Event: Nepal Earthquake
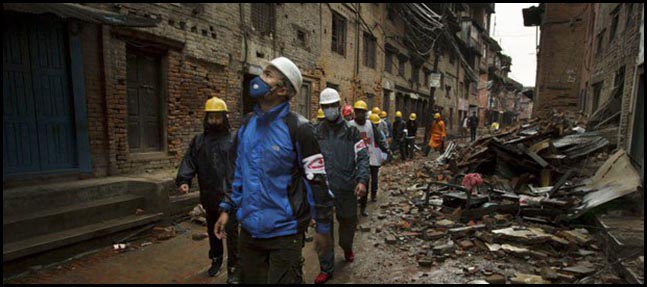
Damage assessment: no_damage